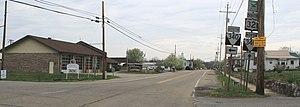
La ville américaine de Parrottsville est située dans le comté de Cocke, dans l’État du Tennessee. Lors du recensement de 2010, sa population s’élevait à 263 habitants.